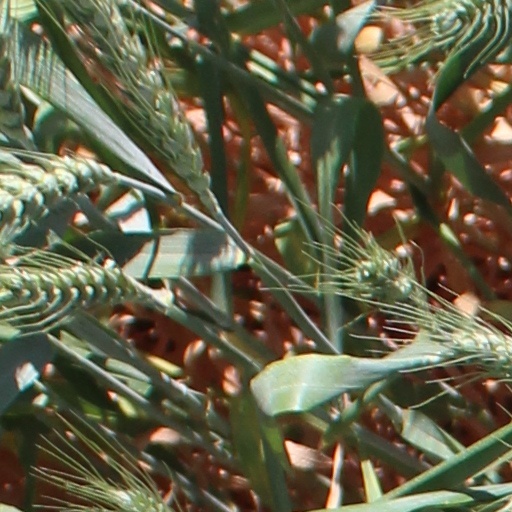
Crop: wheat